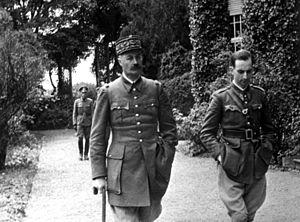
L'Oflag IV-B est le camp d'officiers prisonniers de guerre allemand de 1941 à 1945 situé dans la Forteresse de Königstein, au bord de l'Elbe, à 30 km au sud-est de Dresde en Saxe. Ce camp était dévolu à la détention des hauts-gradés. Y furent internés notamment les généraux français faits prisonniers pendant la bataille de France.
Le général Henri Giraud, né le 18 janvier 1879 à Paris 13ᵉ et mort le 11 mars 1949 à Dijon, est un militaire et homme politique français, général de brigade à partir de 1930, puis général d'armée à partir de 1936. Henri Giraud sert durant la Première Guerre mondiale, la guerre du Rif et la Seconde Guerre mondiale. Dans le cadre de ce dernier conflit, il tient un rôle important dans le processus qui mène à la libération de la France.